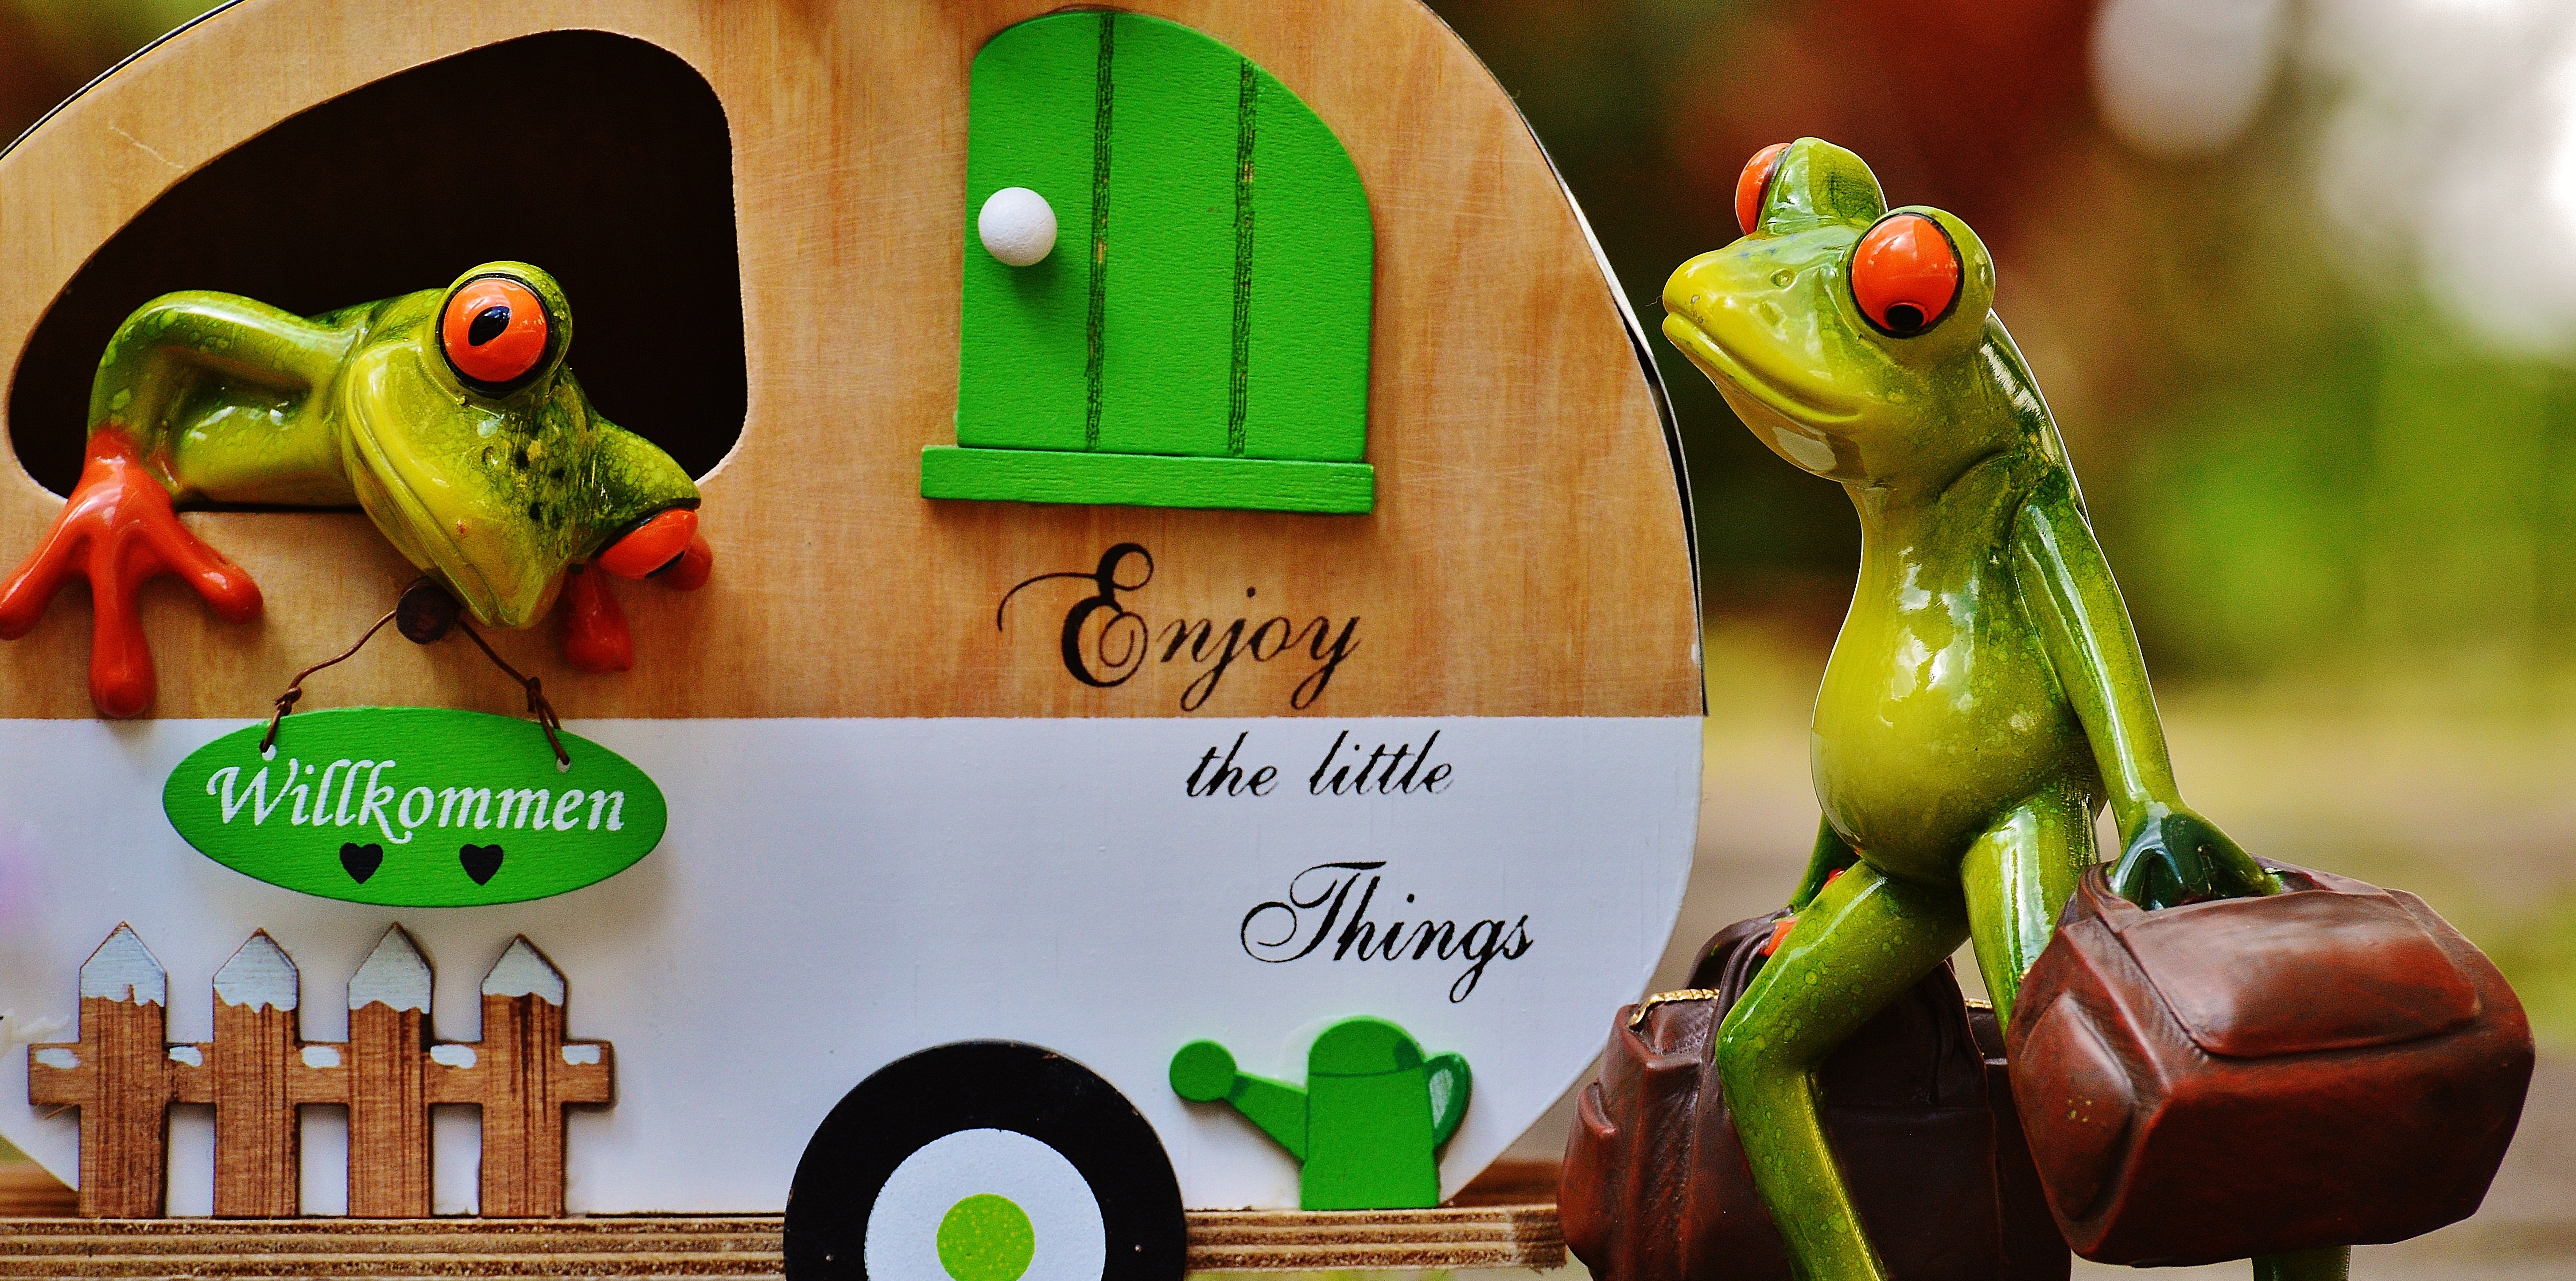
sweet, cute, travel, trolley, decoration, food, green, holiday, frog, amphibian, toy, luggage, fun, figure, illustration, holidays, funny, welcome, beautiful, frogs, caravan, on the go, go away, holdall